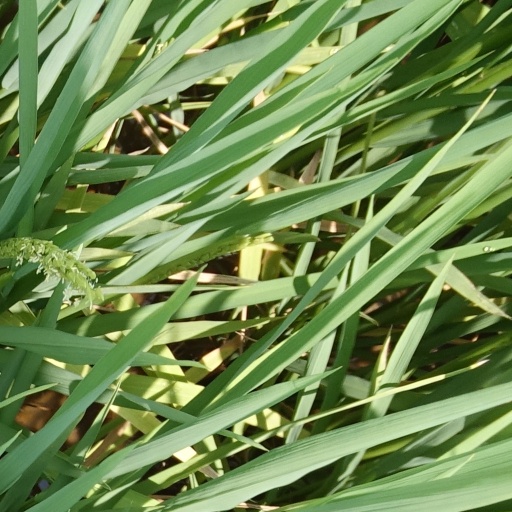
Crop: rice